Helium production in the United States

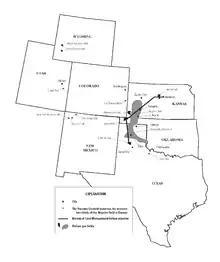
Map showing helium-rich gas fields and helium processing plants in the United States, 2012. From USGS.

Helium production in the United States totaled 73 million cubic meters in 2014. The US was the world's largest helium producer, providing 40 percent of world supply. In addition, the US federal government sold 30 million cubic meters from storage. Other major helium producers were Algeria and Qatar.